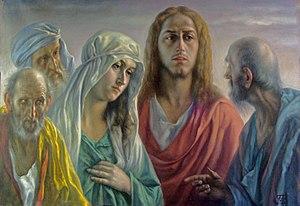
Tableau de Tita Gori, artiste-peintre repésentant Jésus-Christ entouré de disciples et d'une sainte femme.
Tita Gori, de son vrai nom Giambattista Gori, né le 22 juillet 1870 à Nimis dans la province d'Udine en Italie et mort le 24 mai 1941 à Nimis, est un artiste-peintre italien d'inspiration religieuse chrétienne.